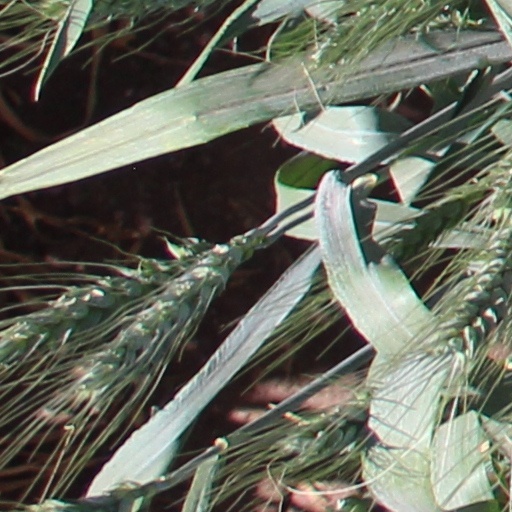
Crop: wheat